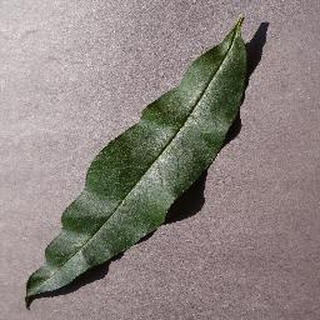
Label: healthy_peach